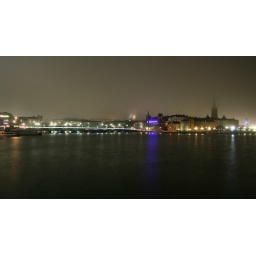
A train is just passing over the bridge that leads between Stockholm old town and Riddarholmen.